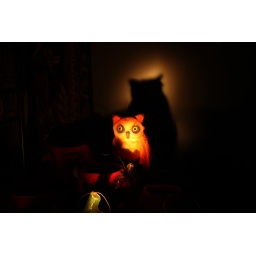
Orange and beige and black egg carton pulp vintage owl with glass eyes in sharp shadow lighting.